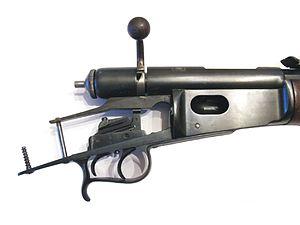
Boîte de culasse de la carabine à répétition Vetterli modèle de 1881, vue coté droit, avec la double détente.
L'appellation fusil Vetterli désigne une série de fusils militaires à répétition et à chargement par la culasse adoptés par l'armée suisse en 1869, où ils remplacent différents modèles de fusils à chargement par bouche, principalement la carabine fédérale 1851, le fusil d'infanterie 1863 et des armes à chargement par la culasse, les Milbank-Amsler 1867 et Peabody 1867. Ils céderont eux-mêmes leur place en 1889 au fusil Schmidt-Rubin. Les fusils Vetterli furent conçus par Johann-Friedrich Vetterli, directeur technique de la Société Industrielle Suisse SIG, à Neuhausen.